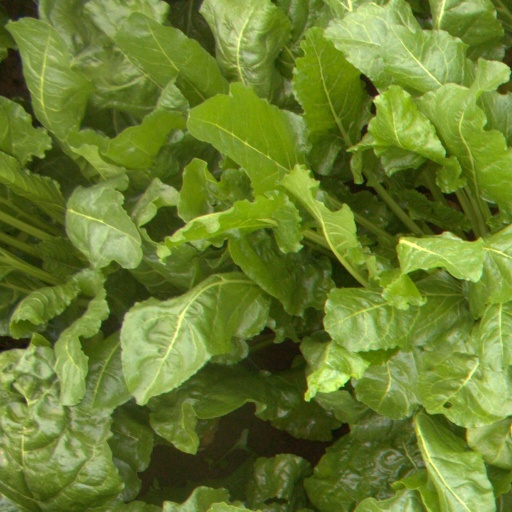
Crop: sugar beet